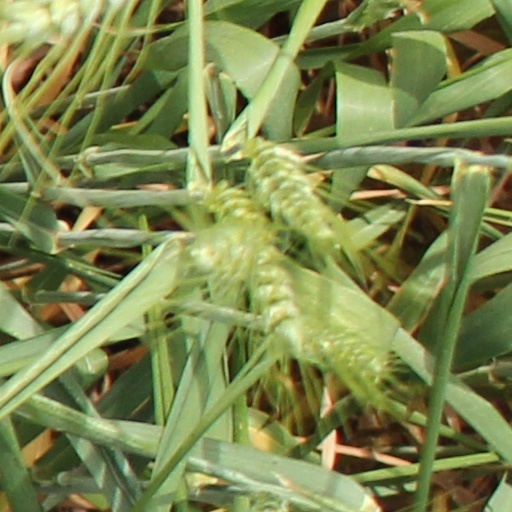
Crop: wheat